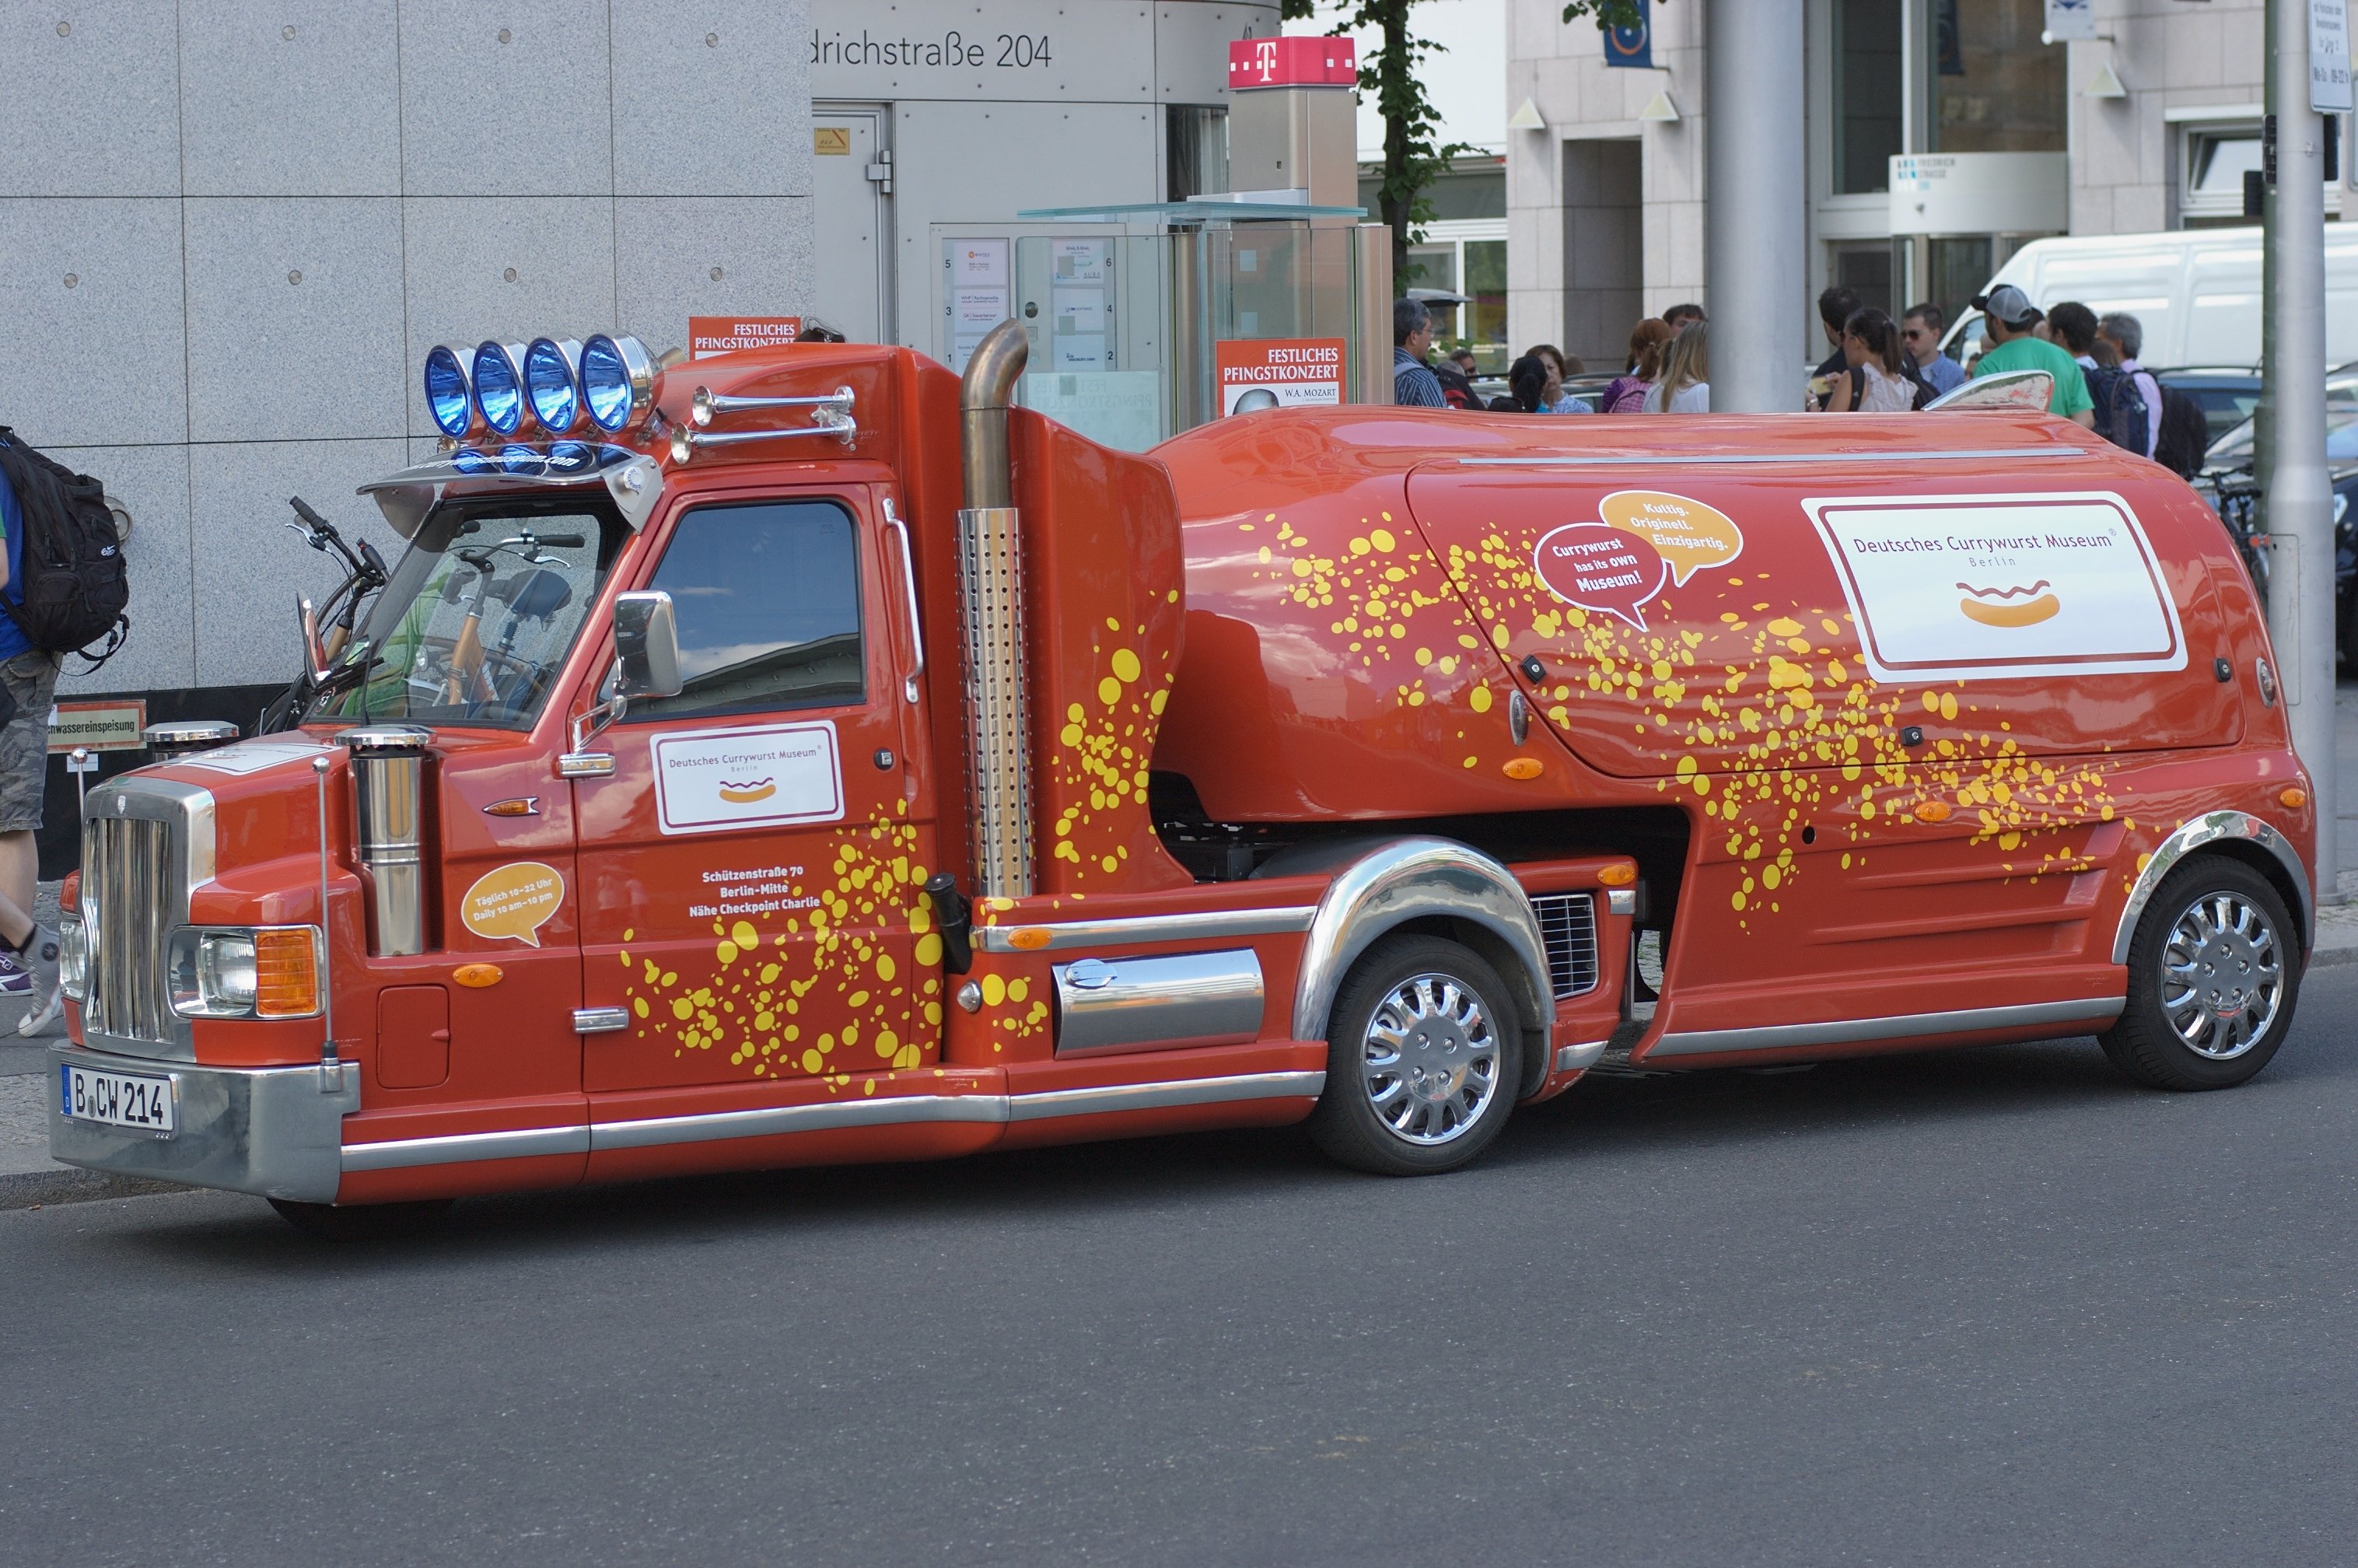
car, transport, truck, vehicle, emergency service, 2012, f14, fire department, rawtherapee, germany, deutschland, berlin, pentax, lenstagged, steffenzahn, k100d, justpentax, cosina, voigtlander, 58mm, nokton, 58mmf14, 58mm14, nokton58mmf14slii, 58mmf14nokton, cosinavoigtl nder, voigtl ndernokton58mmf14, land vehicle, fire apparatus, emergency vehicle